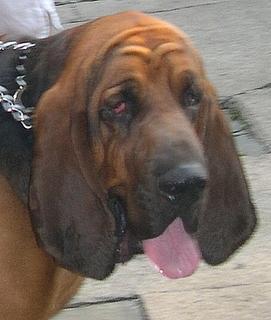
bloodhound